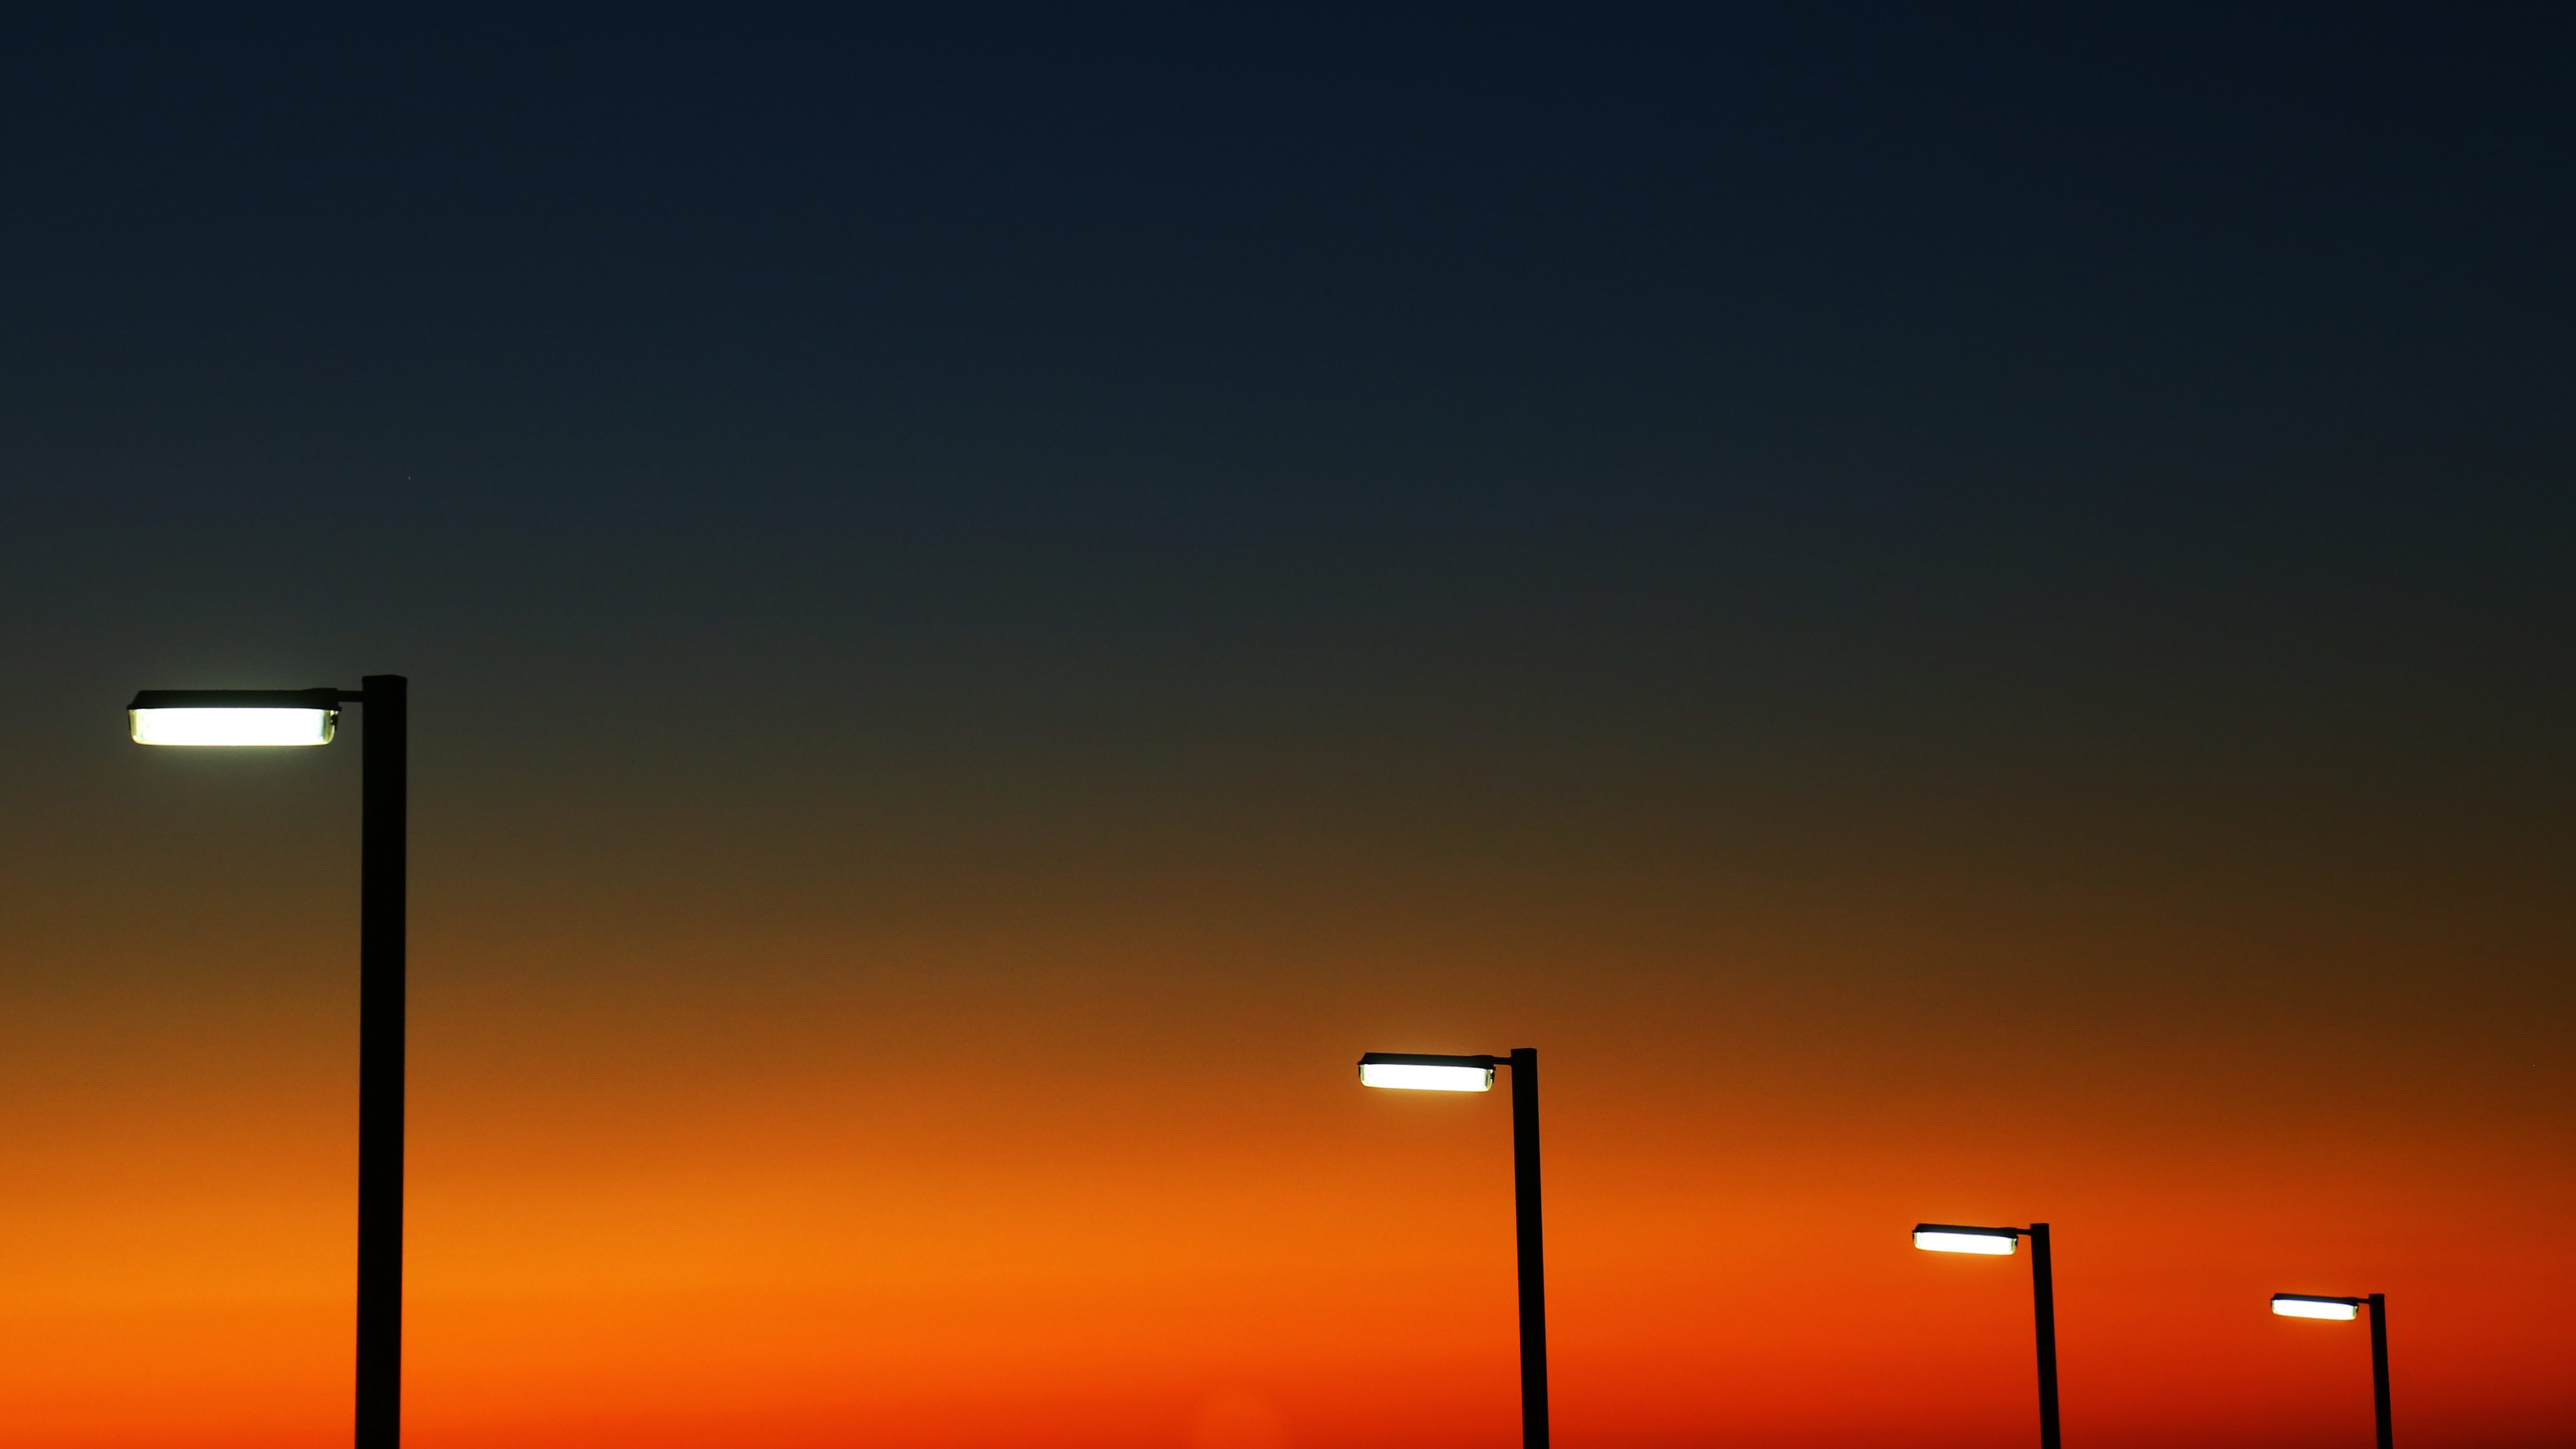
horizon, light, cloud, sky, sunrise, sunset, night, sunlight, morning, dawn, atmosphere, dusk, evening, line, darkness, street light, lighting, afterglow